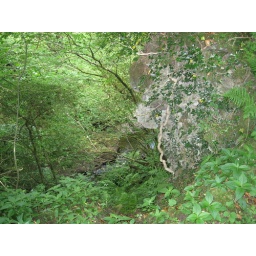
Looking through castle wall to stream 30 feet below